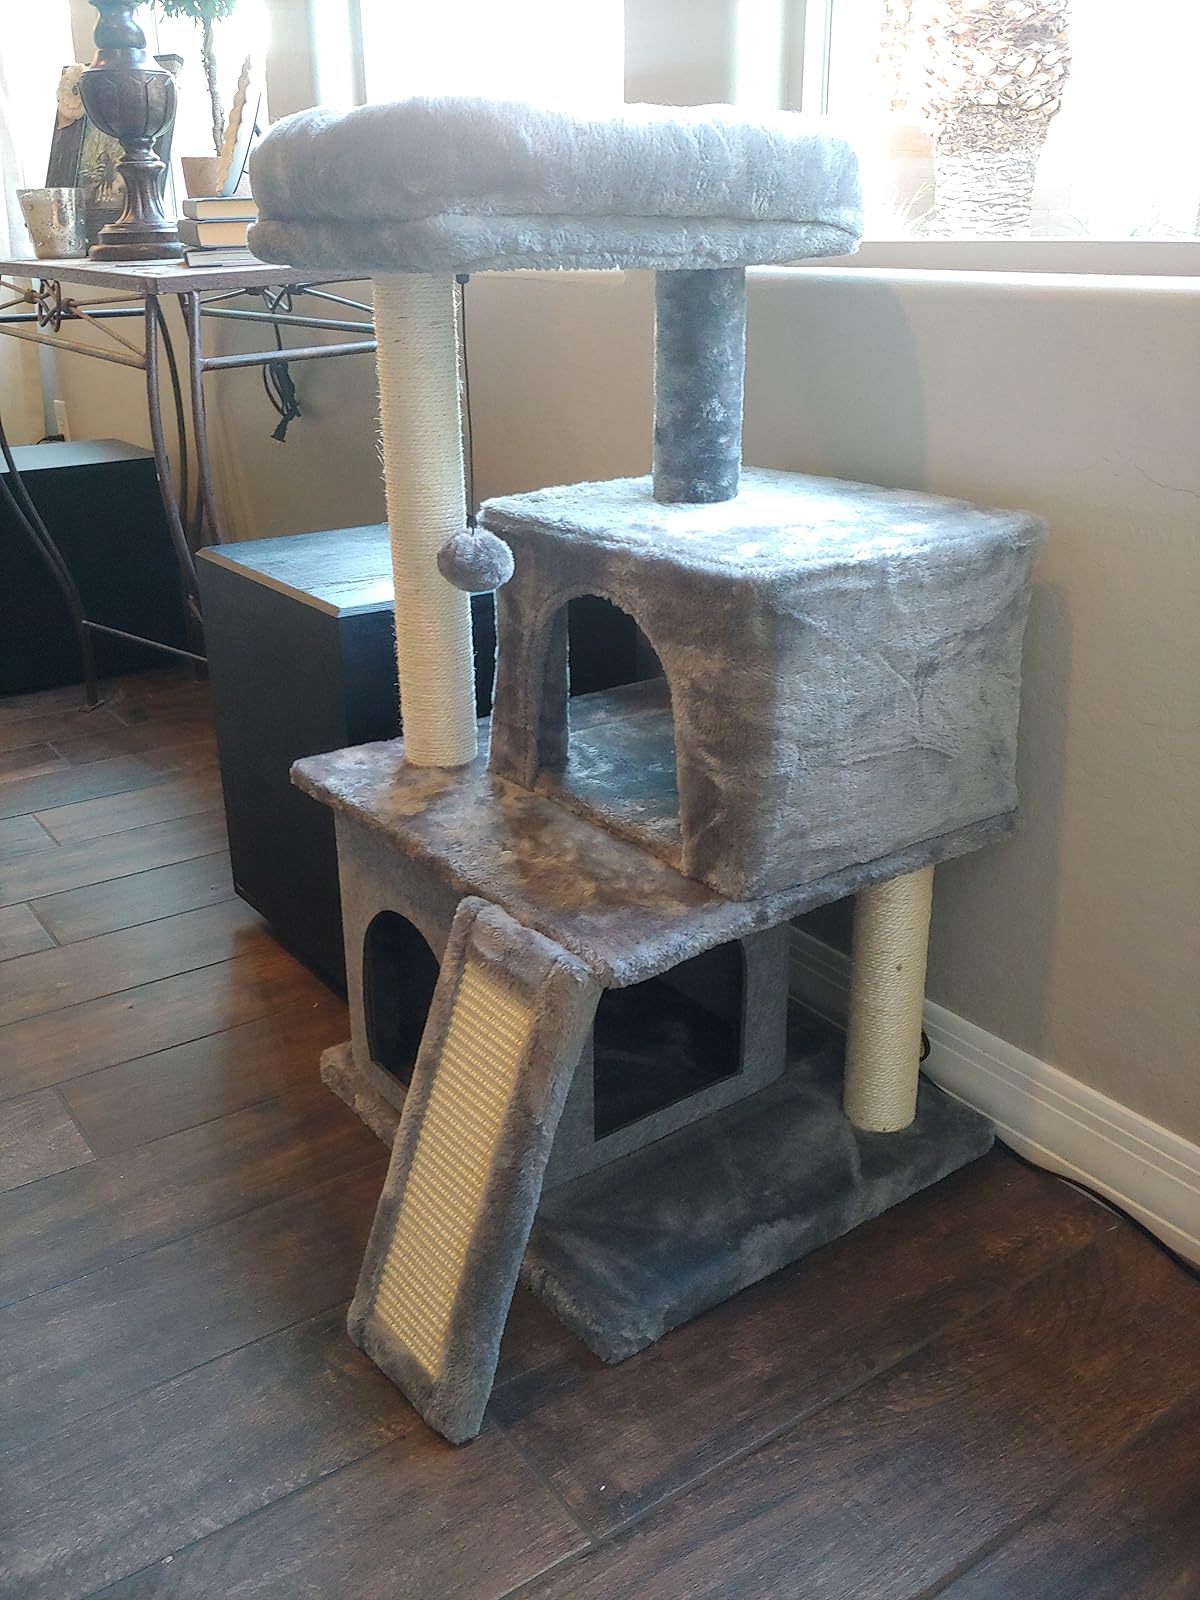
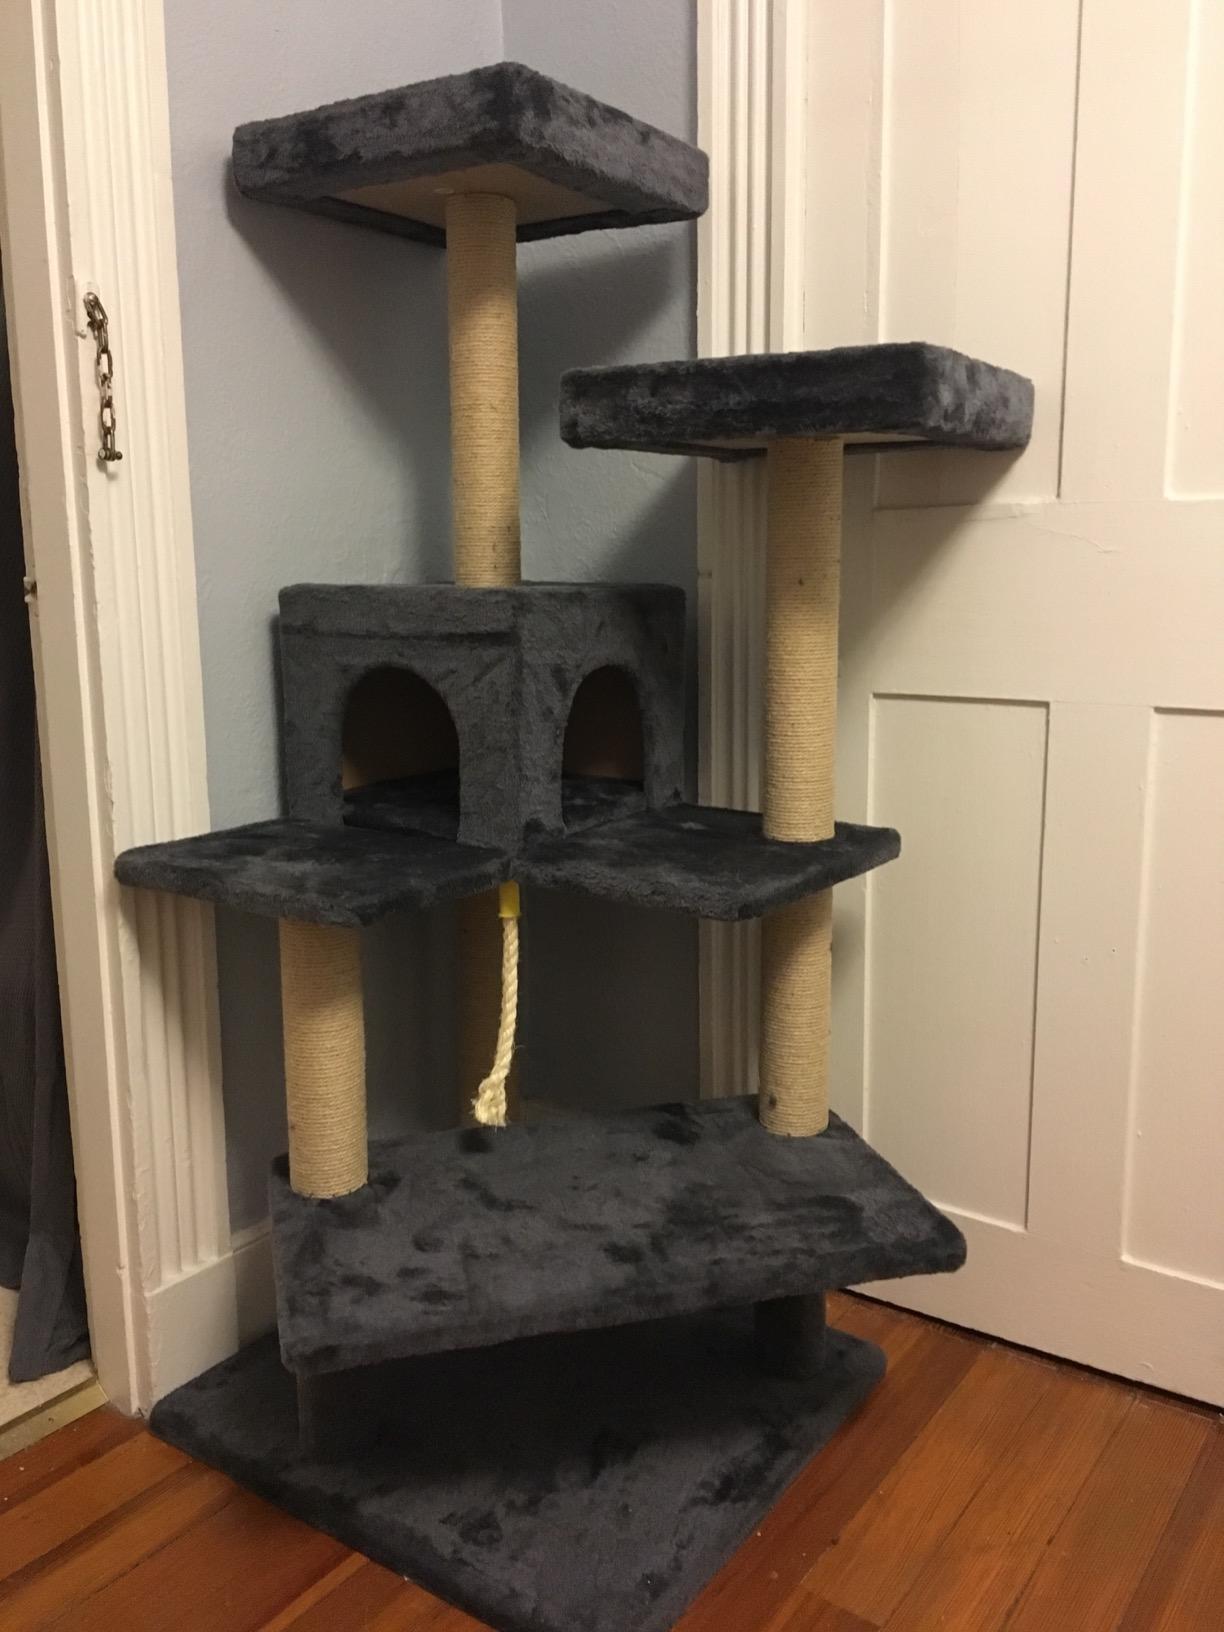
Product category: items_cat tree
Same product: no